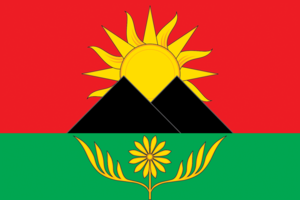
Goukovo est une ville minière de l'oblast de Rostov, en Russie. Sa population s'élevait à 65 775 habitants en 2013.